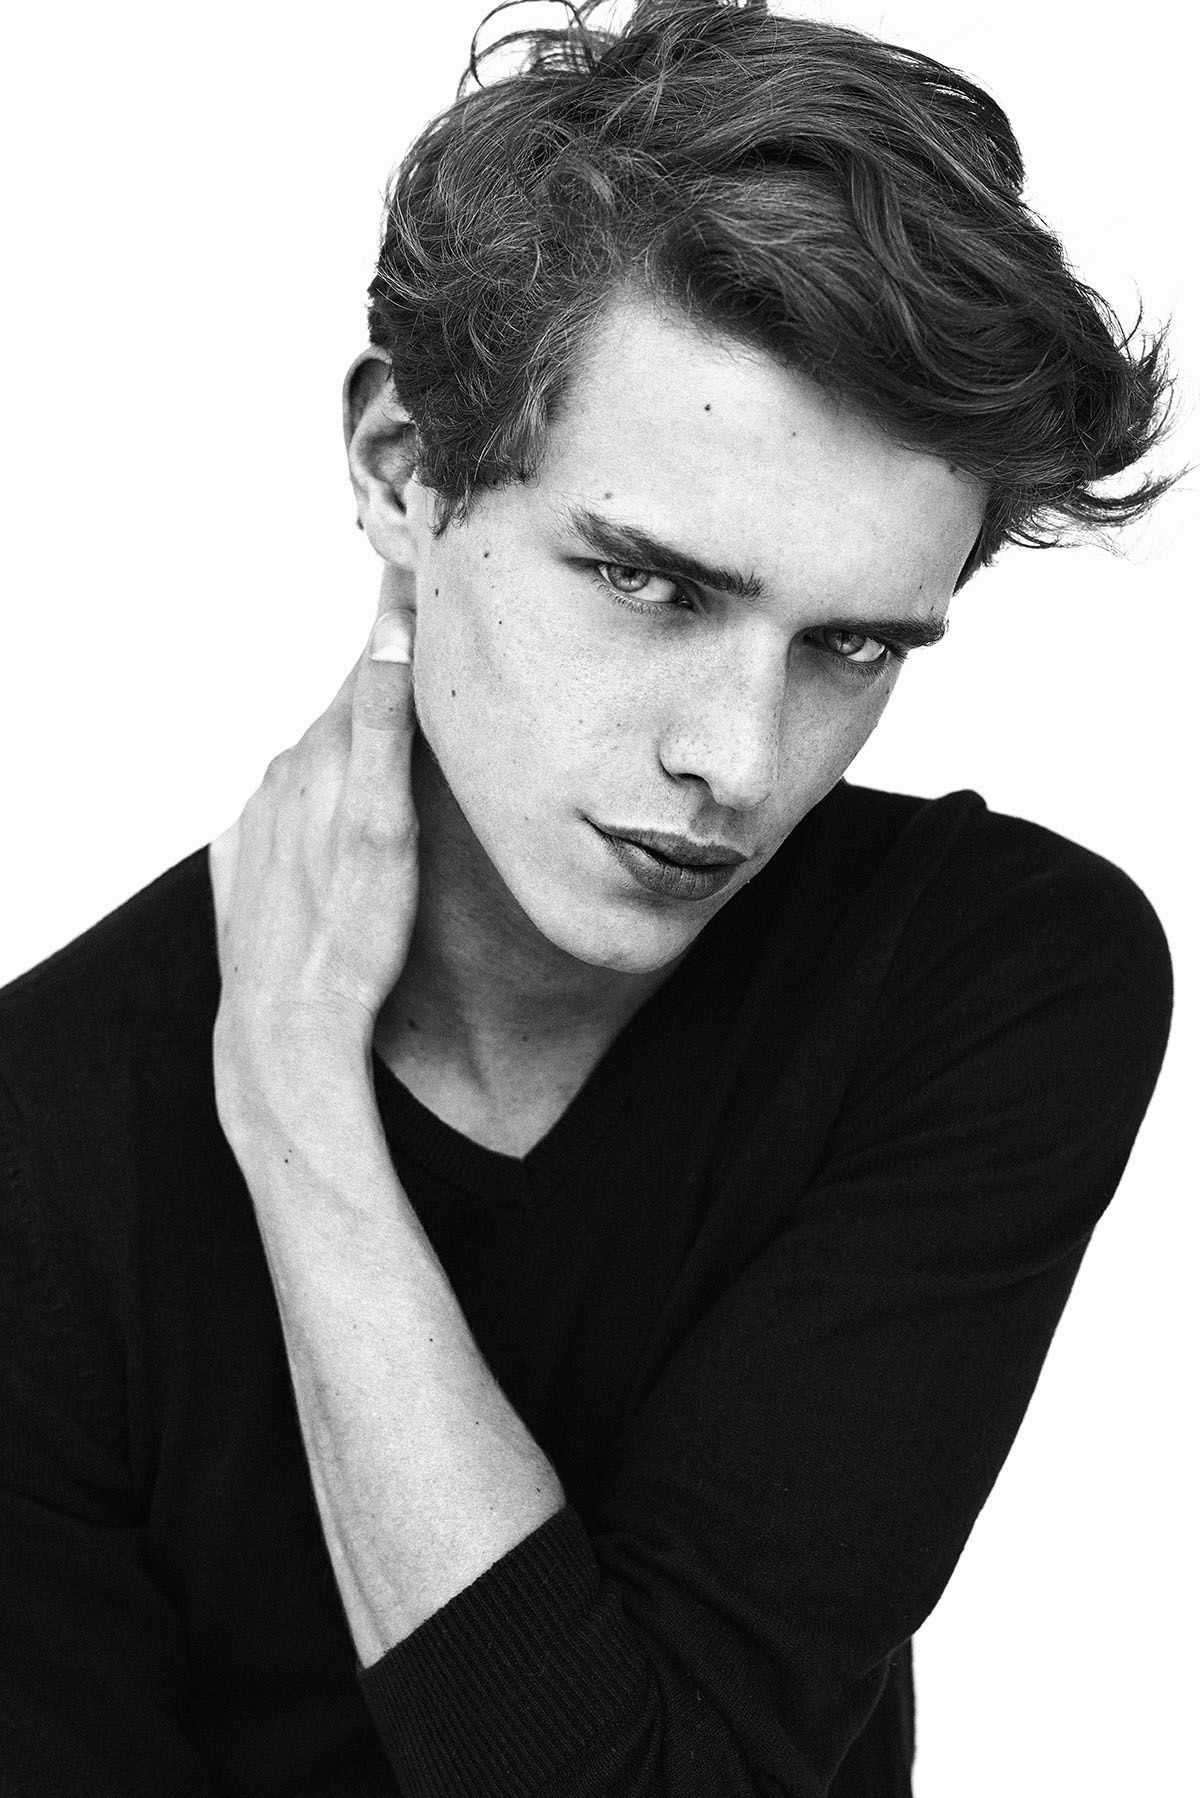
Gender: men